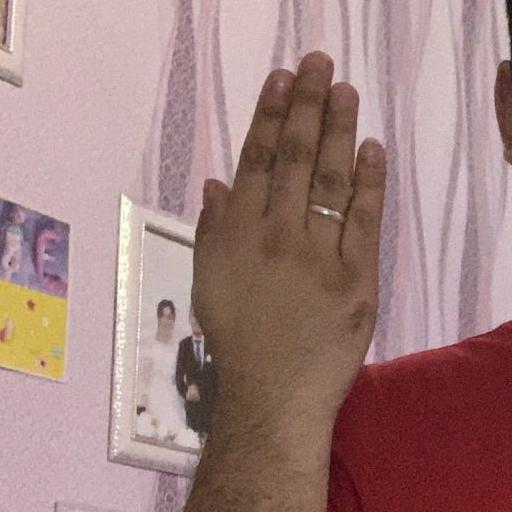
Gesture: stop_inverted